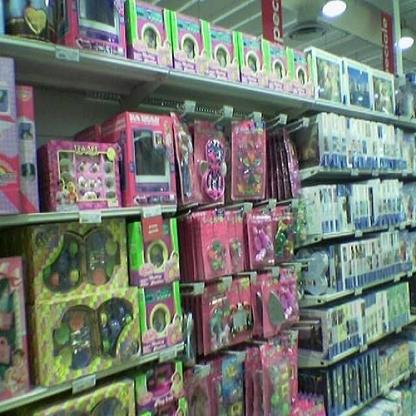
Scene: Indoor